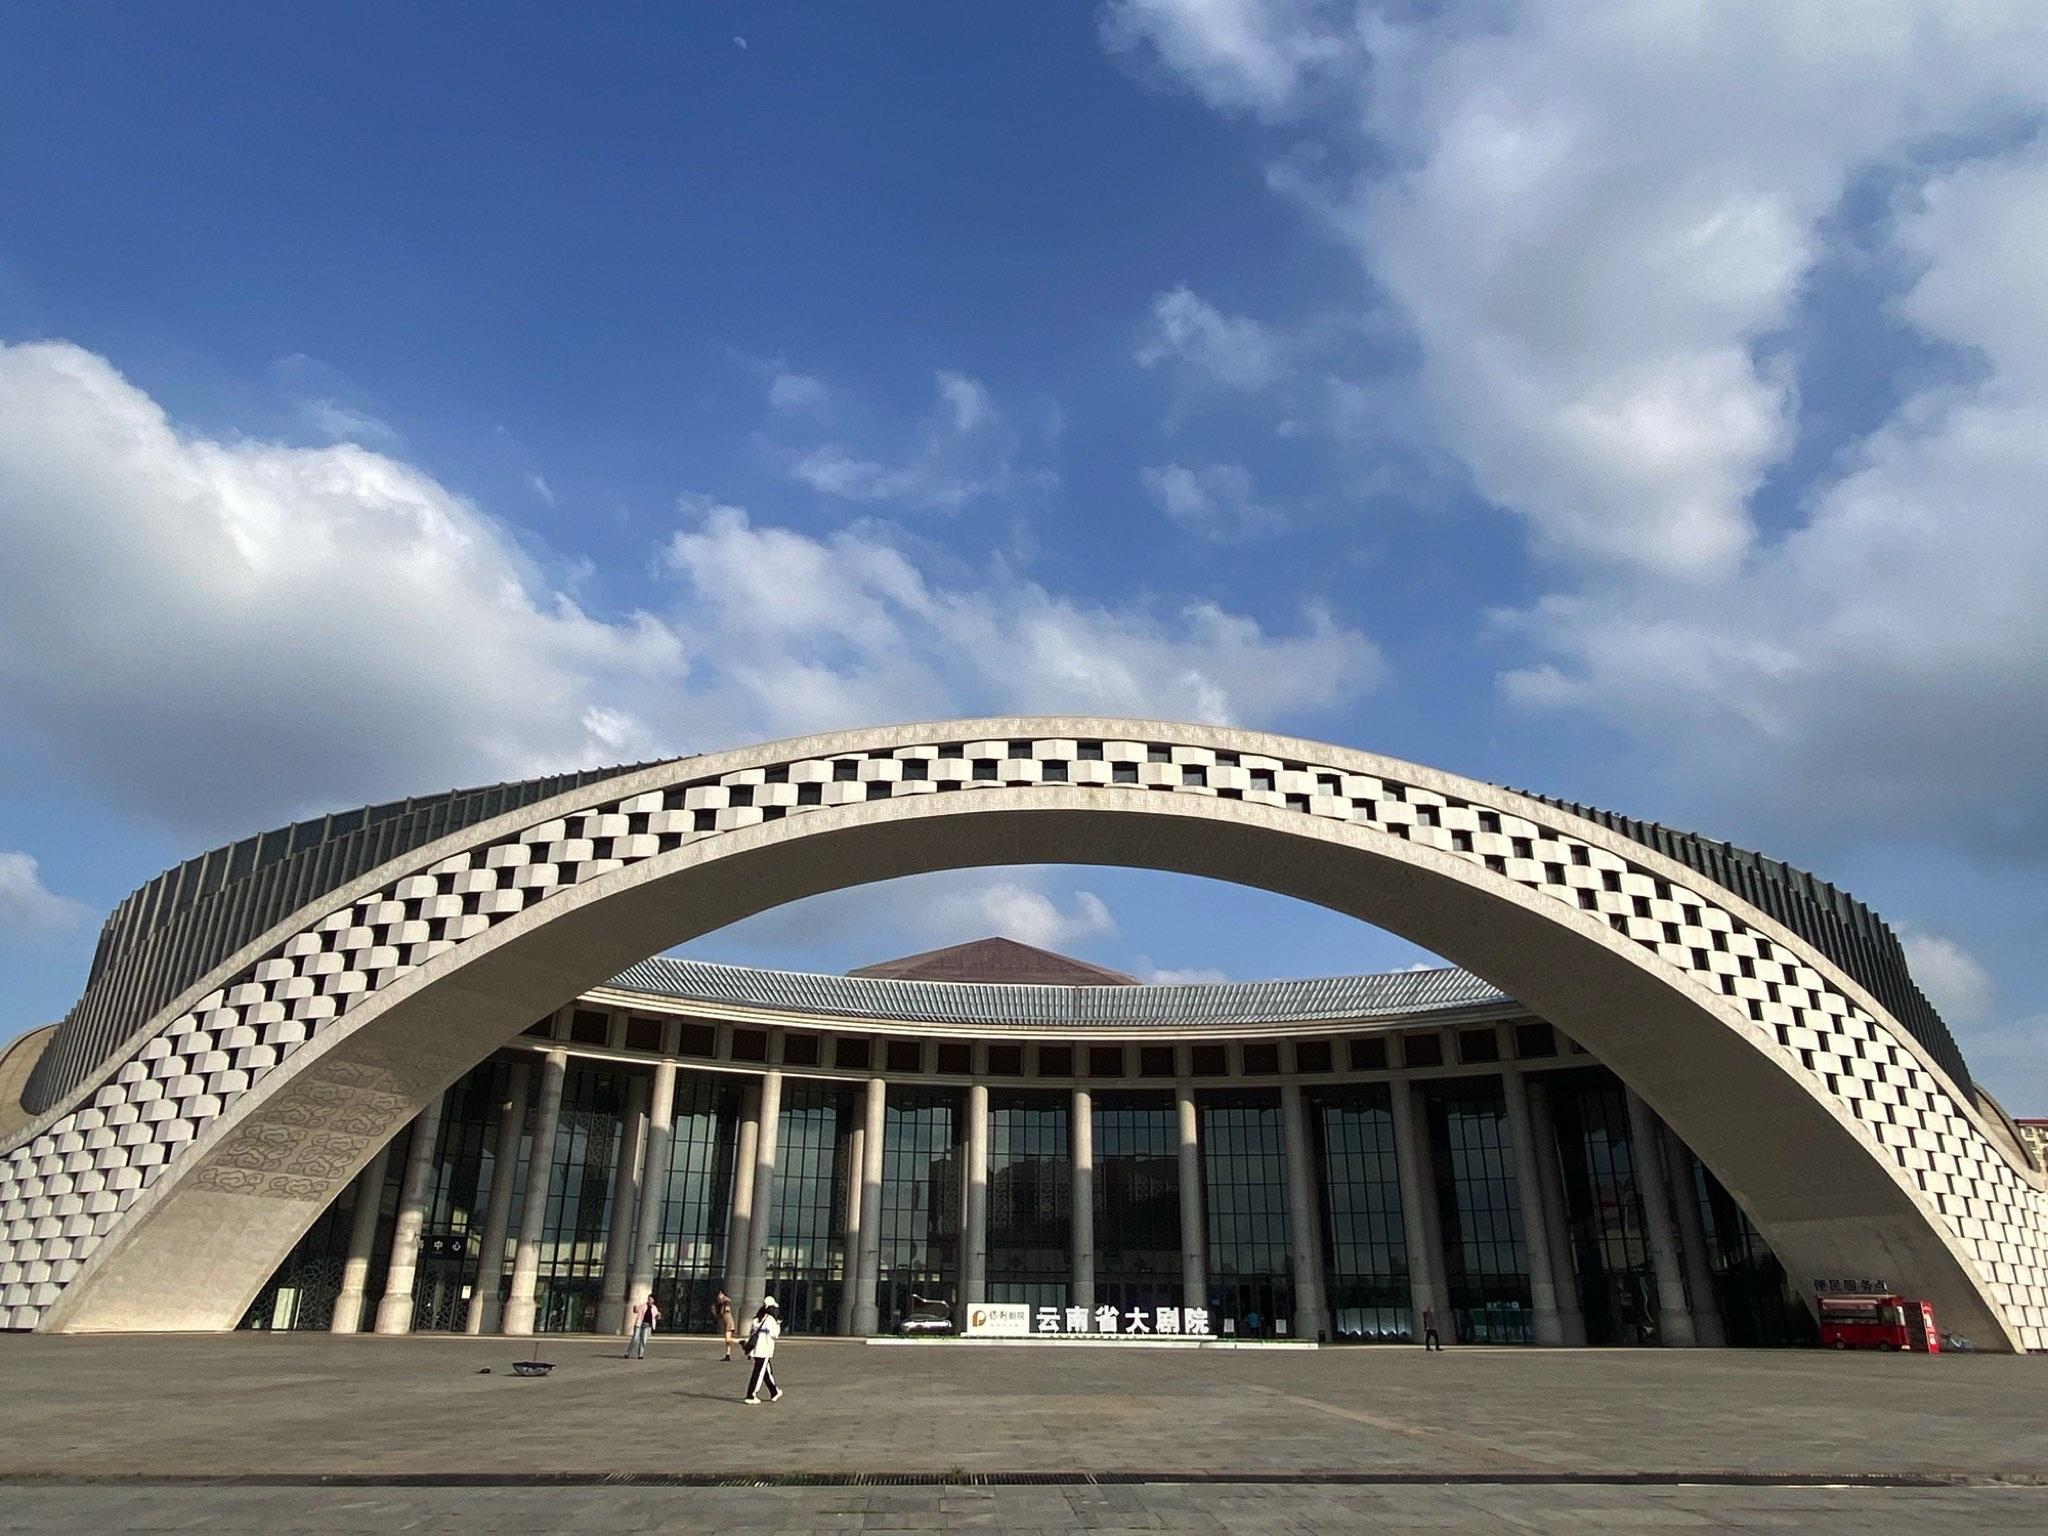
地标名称：云南省大剧院
所在城市：昆明市·官渡区